Scot's Hall

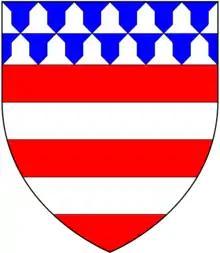
Arms of Pympe: "Gules, two bars argent a chief vair"

Sir John Scott (c. 1484 – 7 October 1533) was the eldest son of Sir William Scott of Scot's Hall. He served in King Henry VIII's campaigns in France, and was active in local government in Kent and Burgess of New Romney. He was the grandfather of both Reginald Scot, author of "The Discoverie of Witchcraft", a source for Shakespeare's "Macbeth", and Thomas Keyes, who married Lady Mary Grey. He married, before 22 November 1506, Anne Pympe, daughter and heiress of Reynold Pympe, esquire, of Nettlestead, Kent, by Elizabeth Pashley, the daughter of John Pashley, esquire. Sir John Scott and Anne Pympe had five sons and seven daughters: